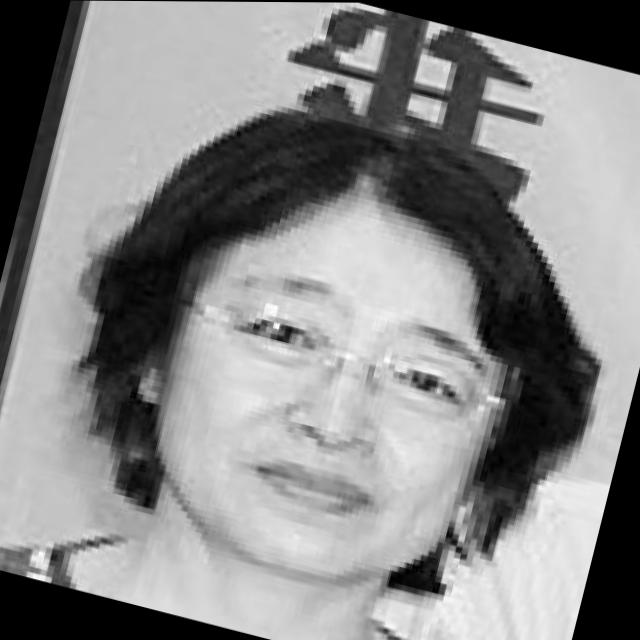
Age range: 45-64